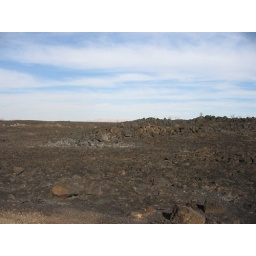
Lava beds Nat'l Monument, area burned a few days ago by wildfire. Note white fire-retardant foam reside.